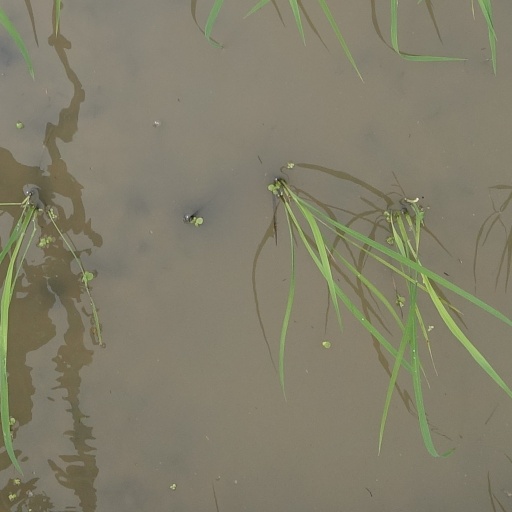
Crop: rice